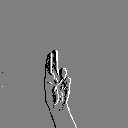
ASL letter: u